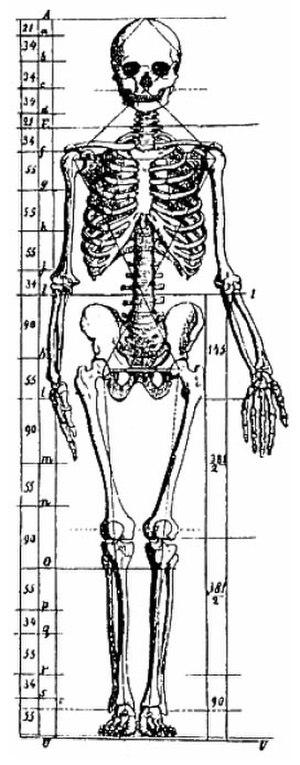
Le nombre d'or est une proportion, définie initialement en géométrie comme l'unique rapport a/b entre deux longueurs a et b telles que le rapport de la somme a + b des deux longueurs sur la plus grande soit égal à celui de la plus grande sur la plus petite c'est-à-dire lorsque :